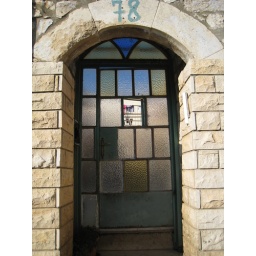
A window in the glass